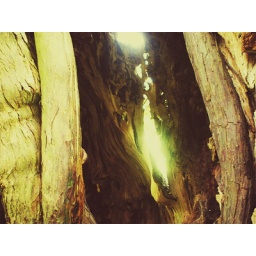
taken through a yew tree near a tiny church in wales.